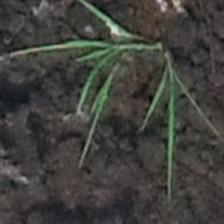
Label: single